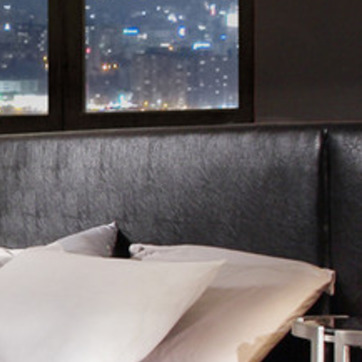
Material: leather